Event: Nepal Earthquake
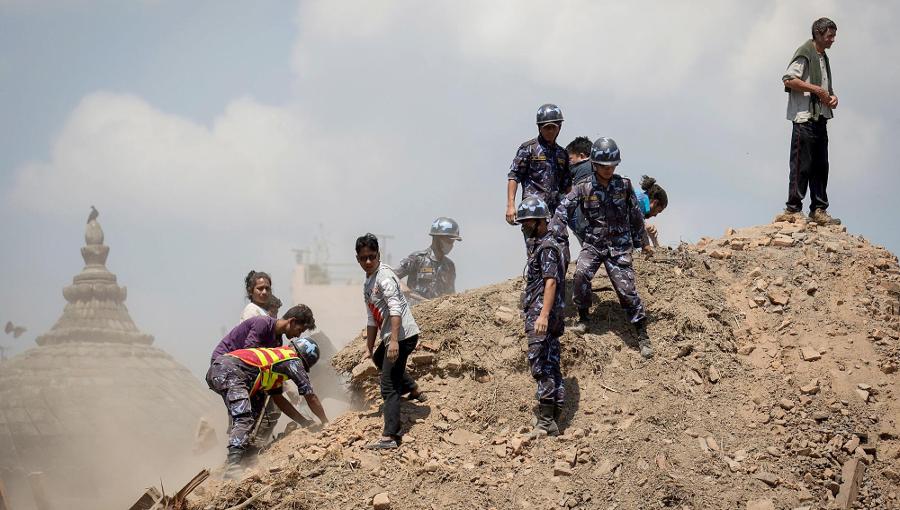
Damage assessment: damage